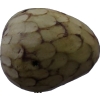
Label: cherimoya